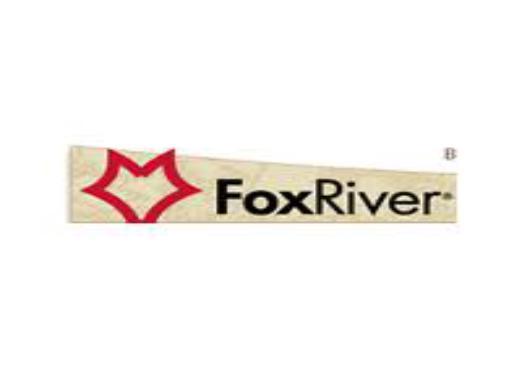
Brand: fox river mills
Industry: Clothes